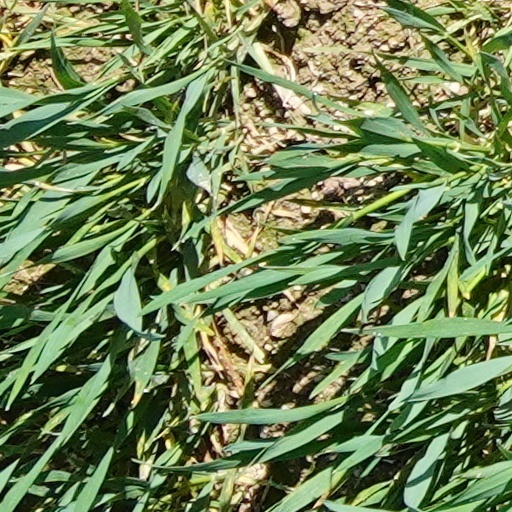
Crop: wheat